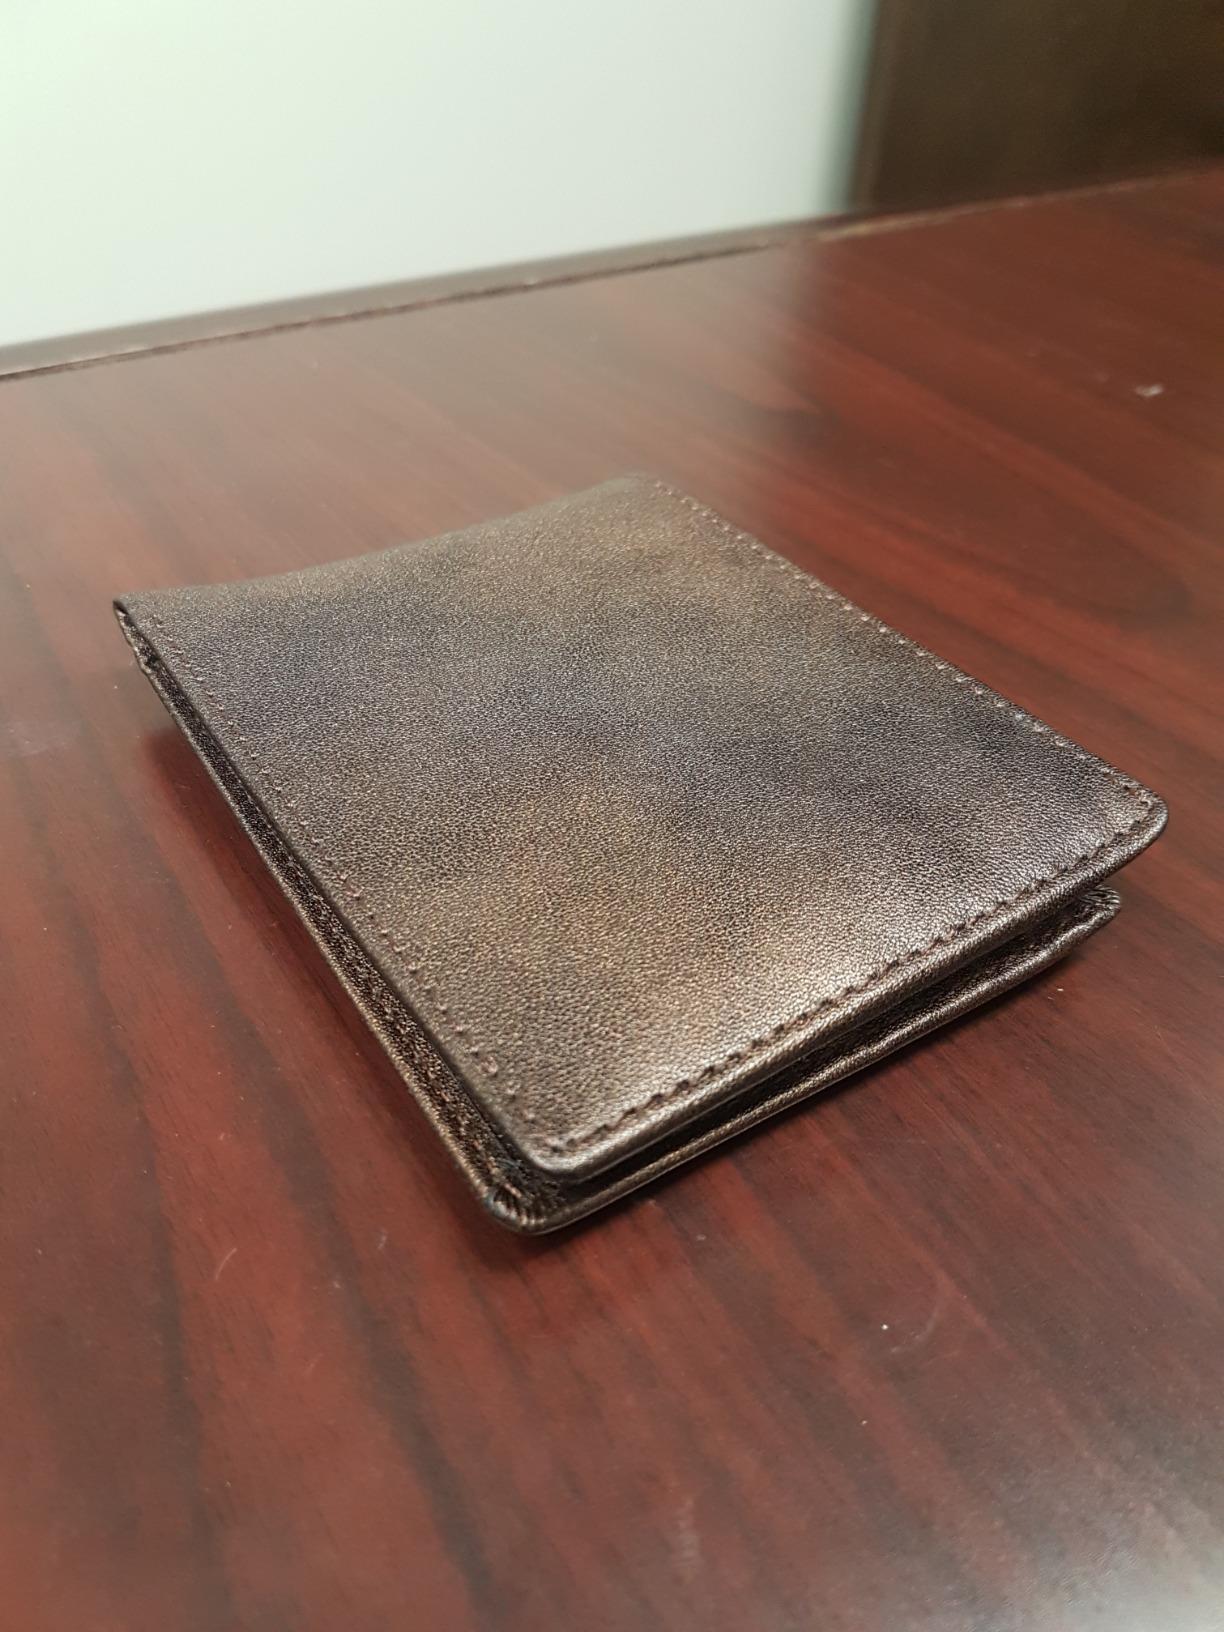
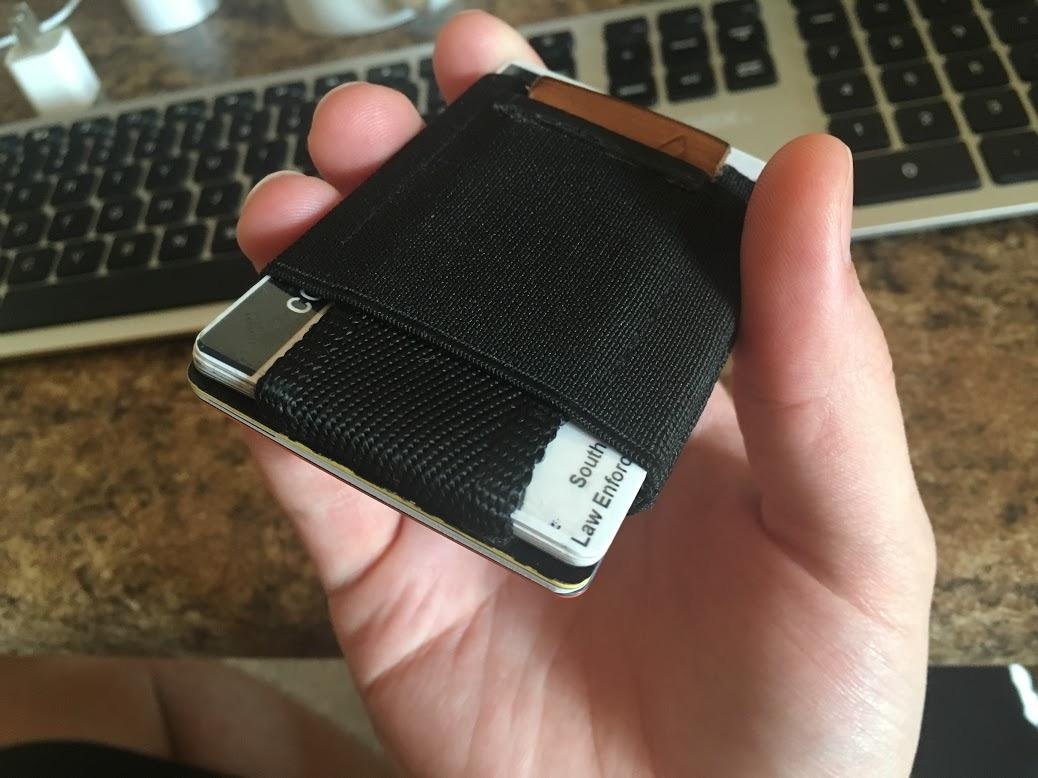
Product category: accessories_wallet
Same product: no